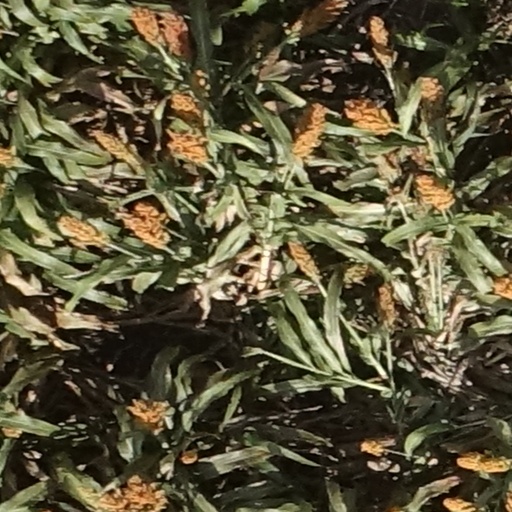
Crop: sorghum